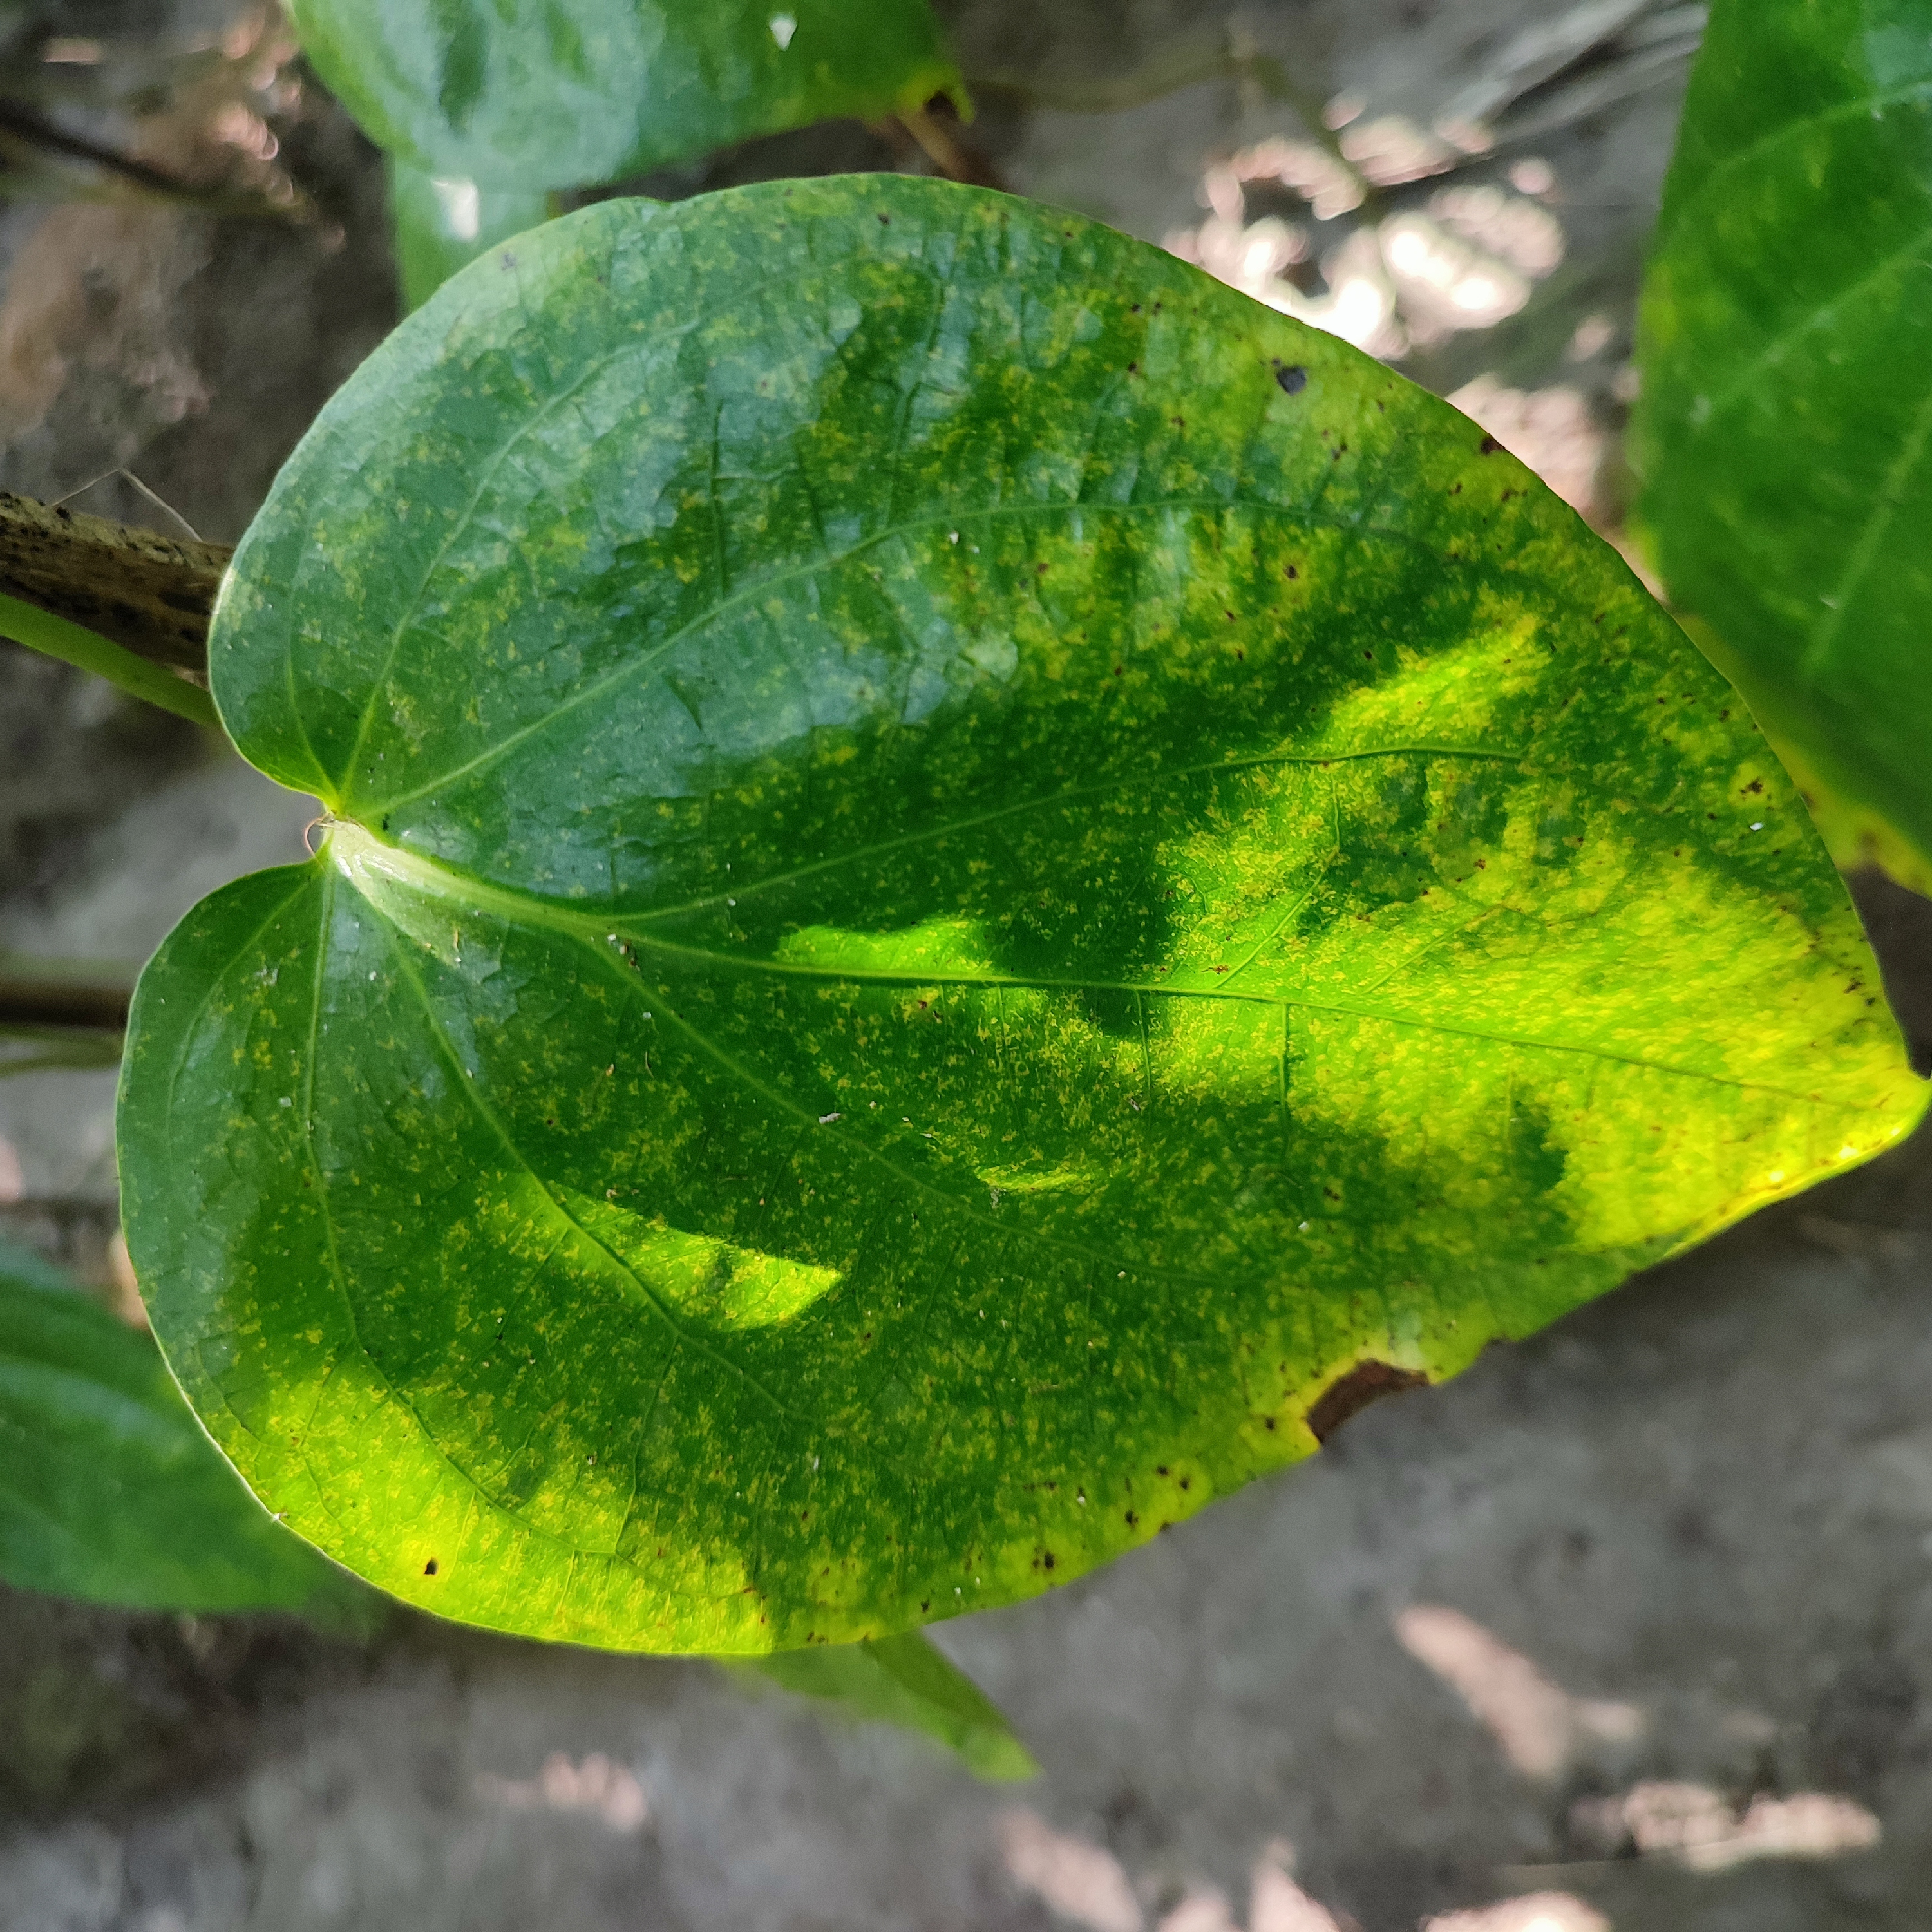
Label: Bacterial_Leaf_Disease